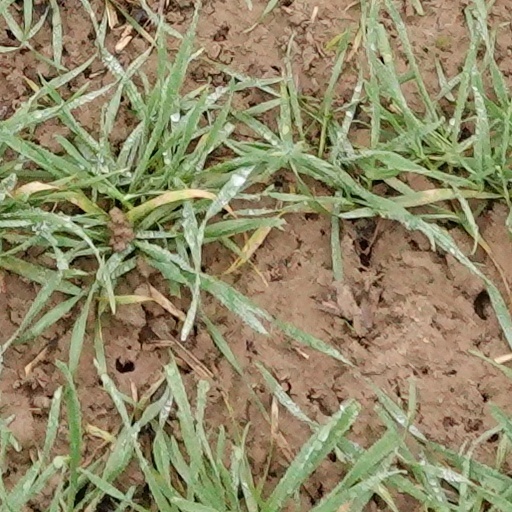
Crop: wheat